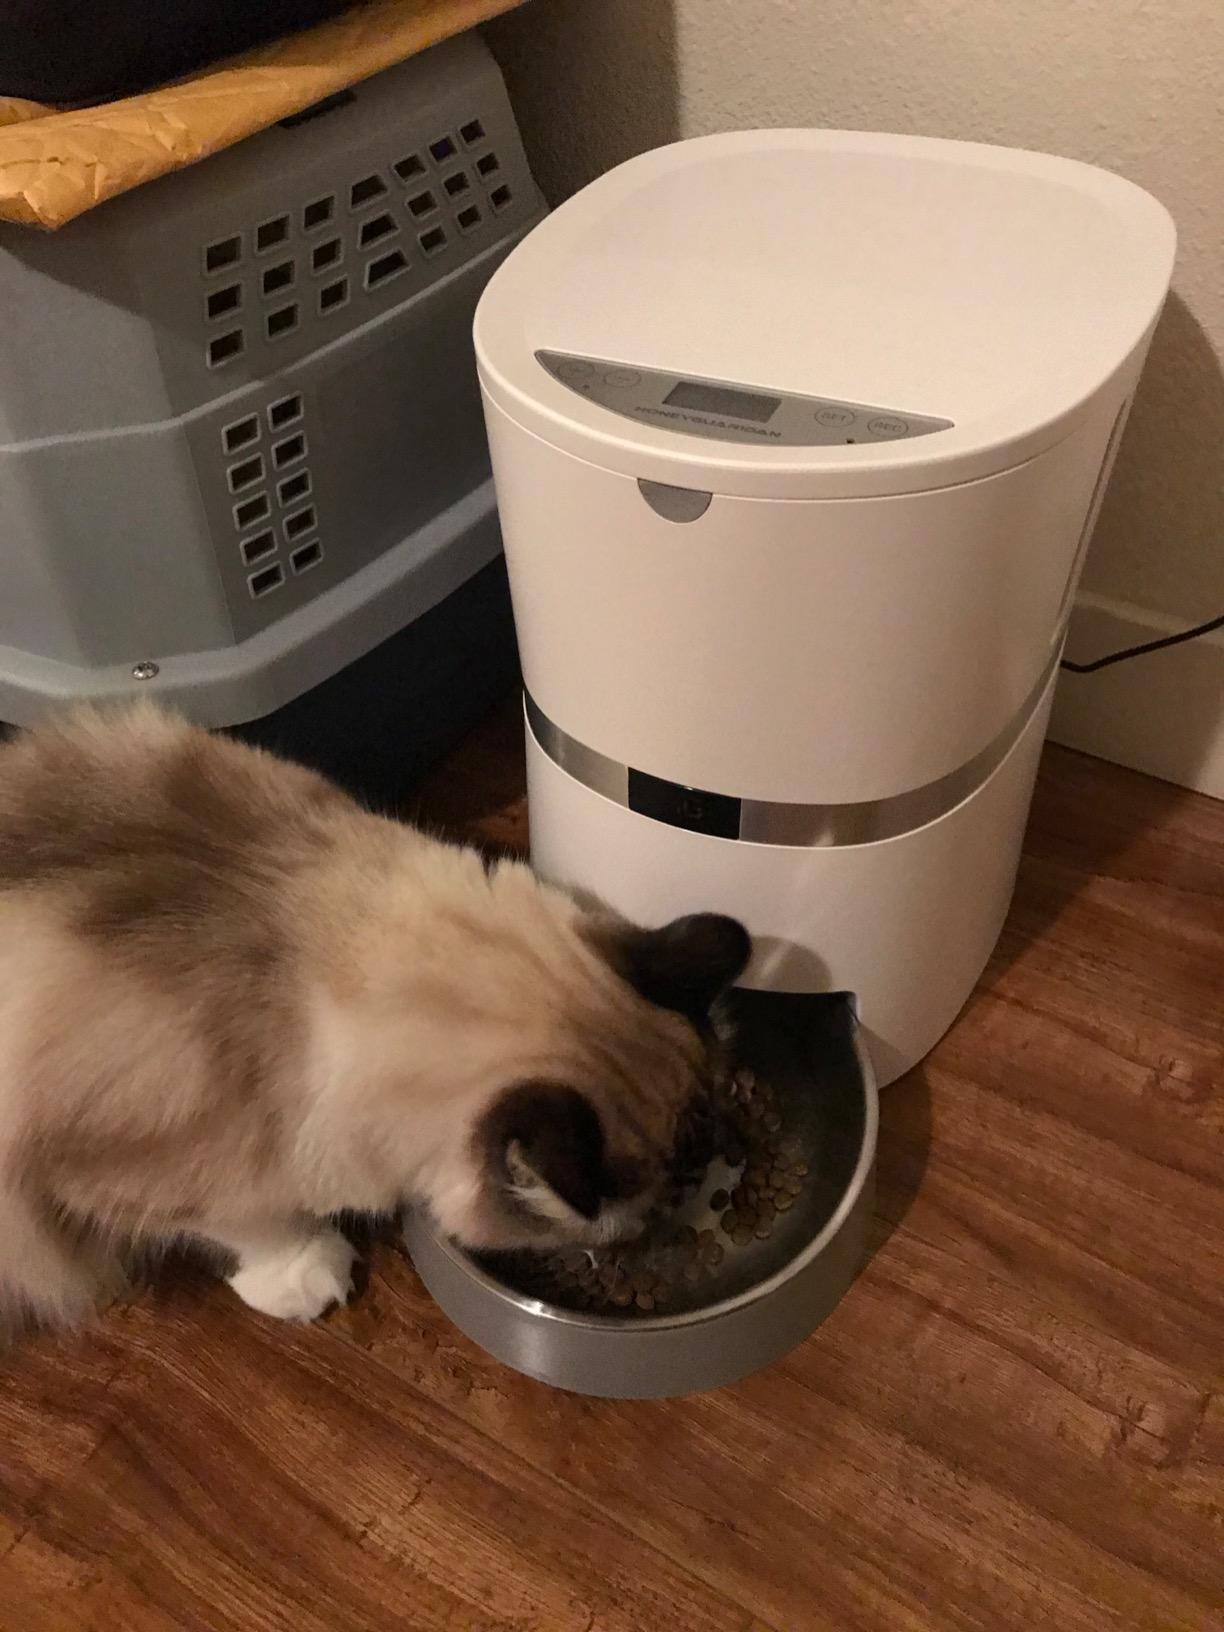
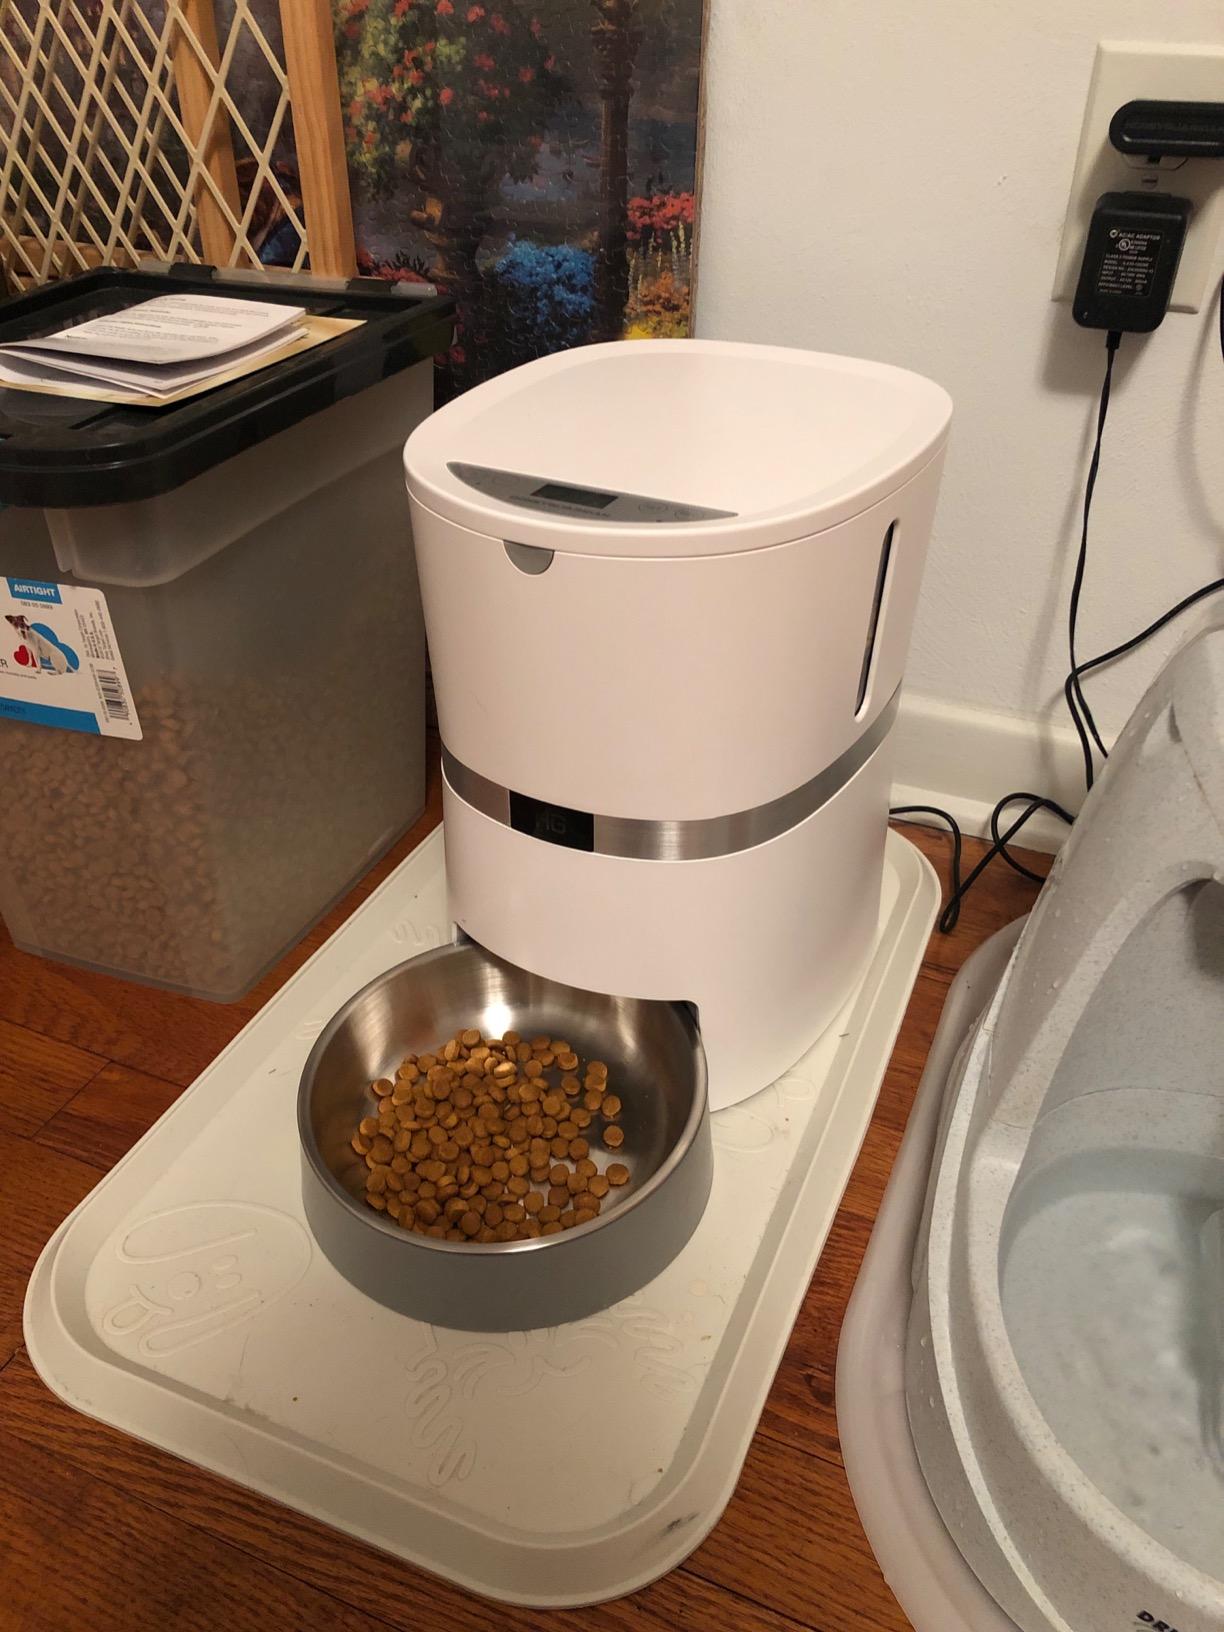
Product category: items_feeder
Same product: yes